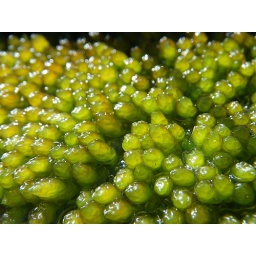
unknown type of plant found at arabia mountain in dekalb county georgia